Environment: real
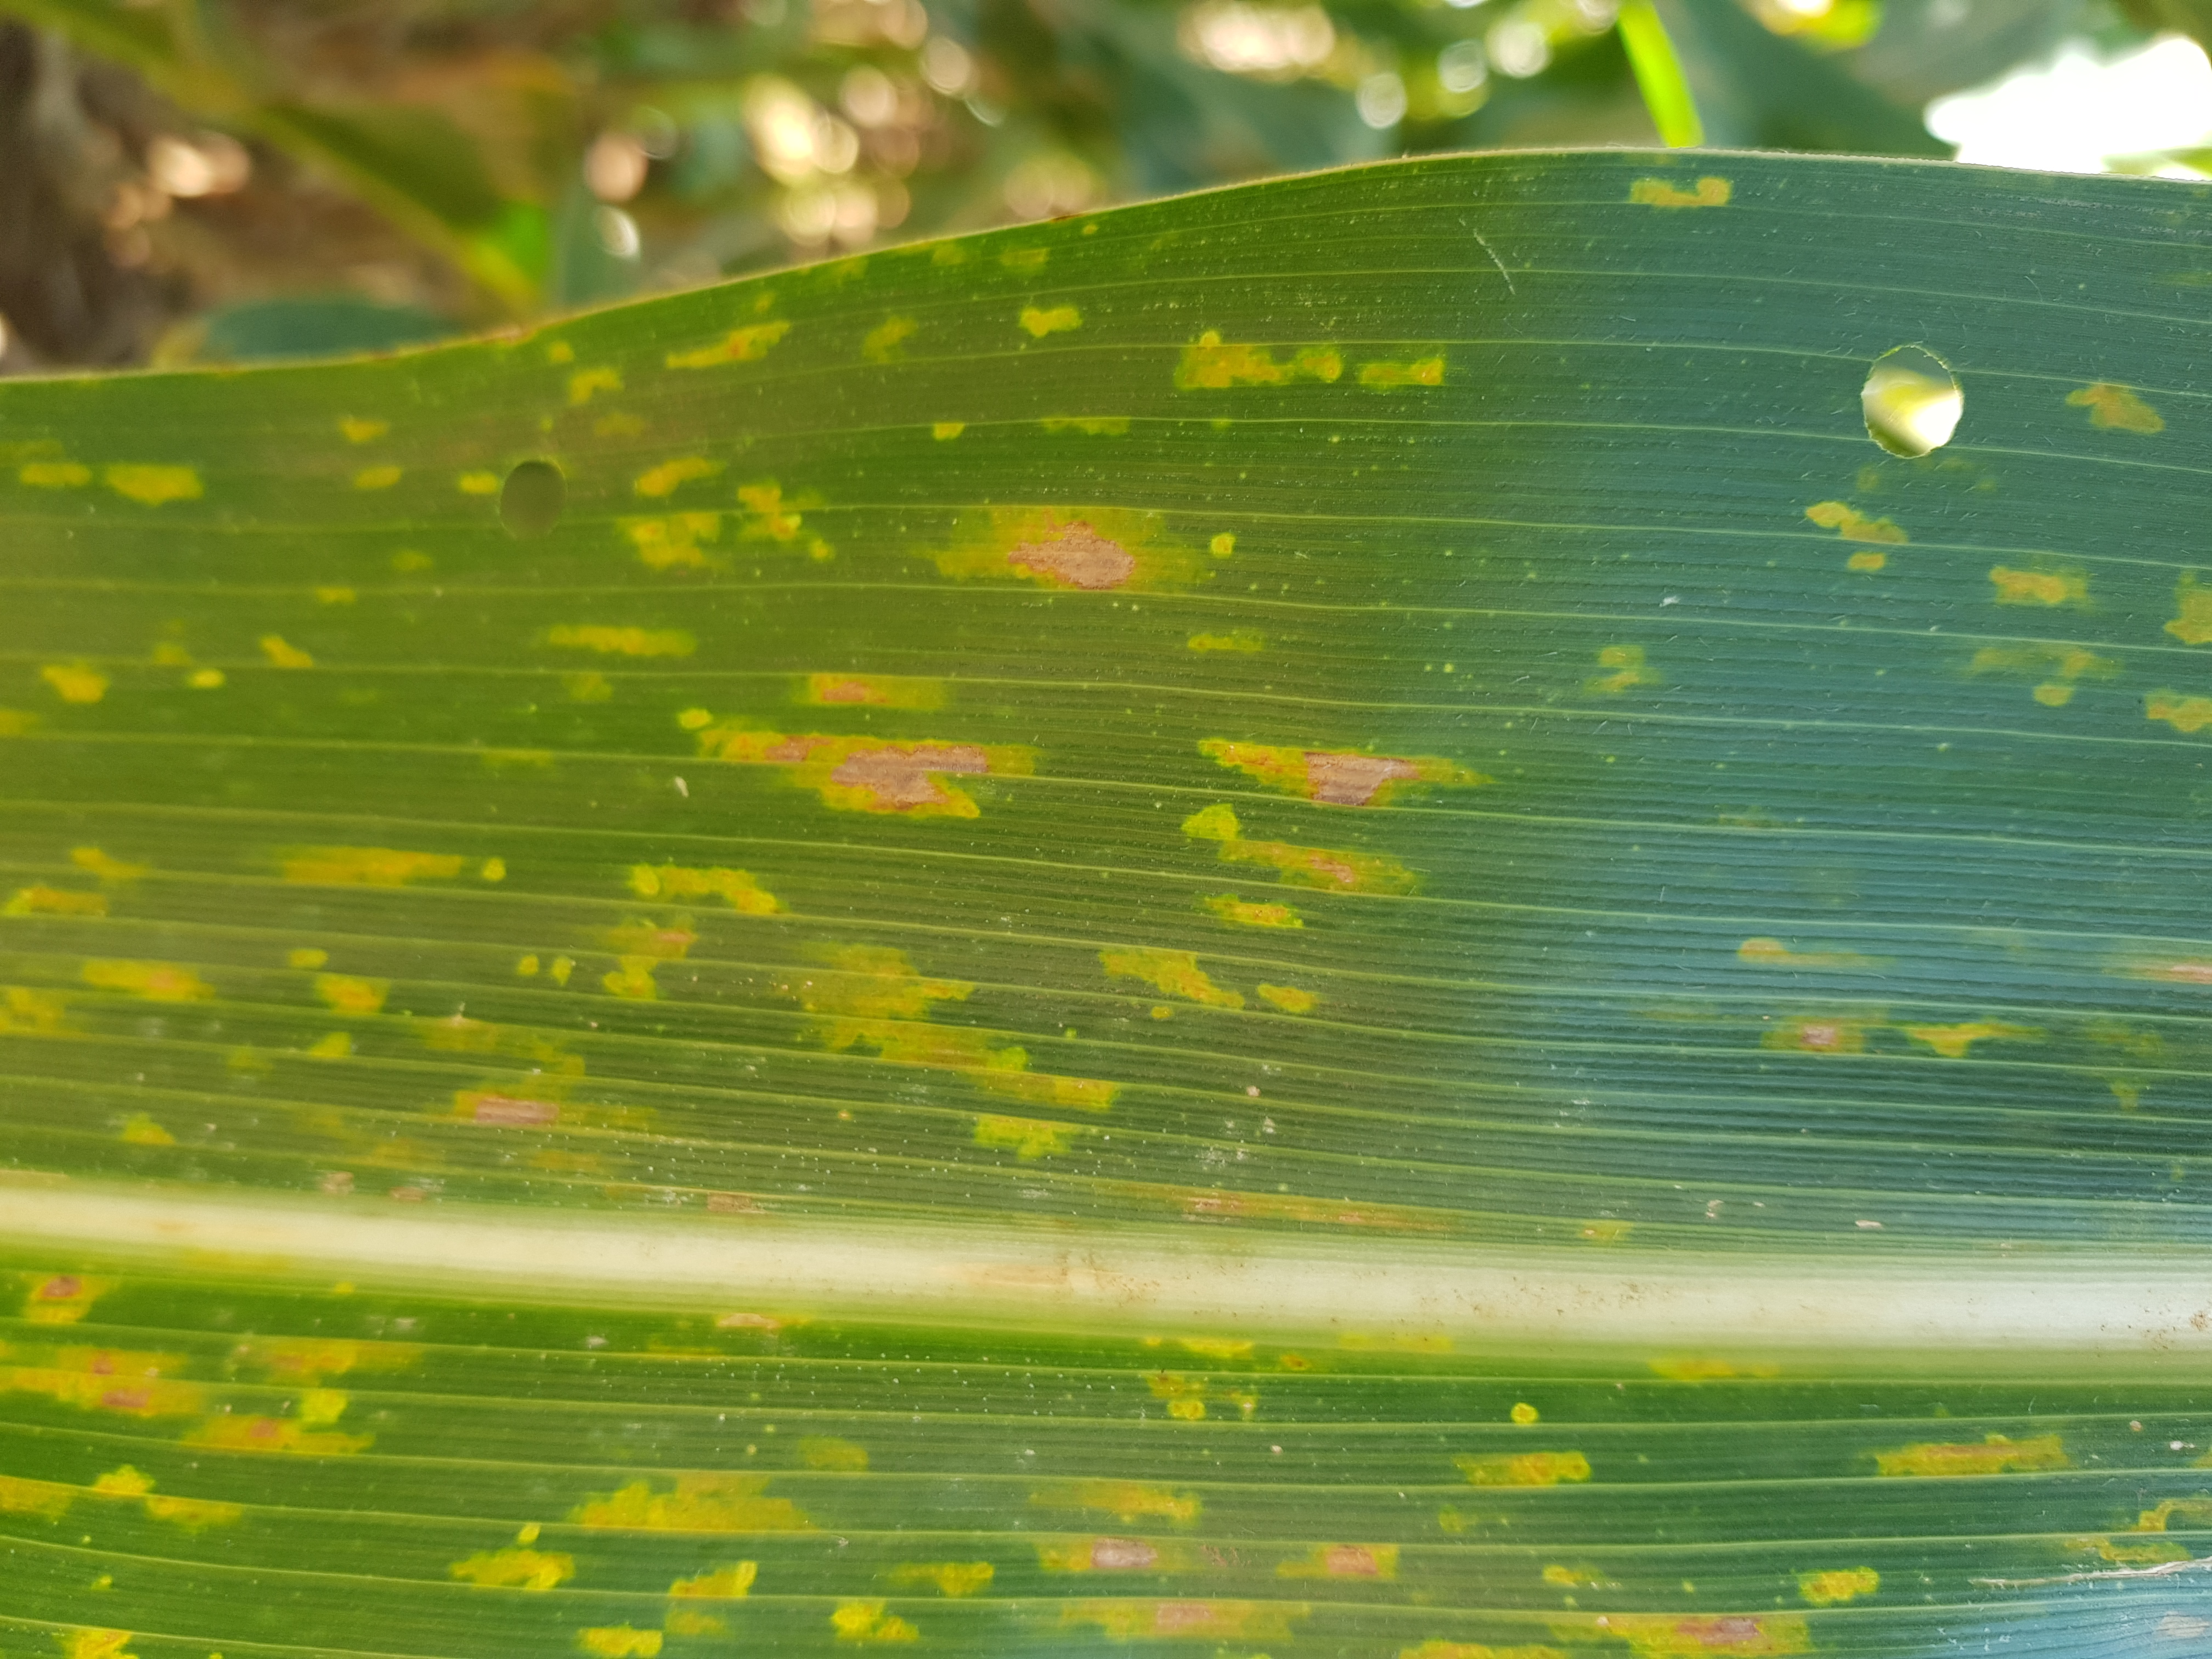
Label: gray_leaf_spot